Atlas I

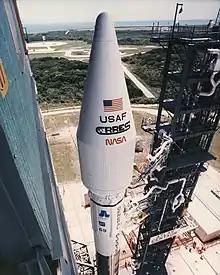
An Atlas I (serial number AC-69) on Pad 36B prior to launch of the CRRES satellite in 1990.

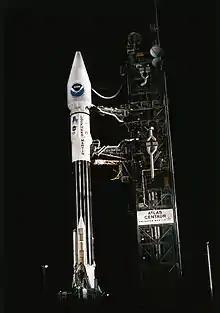
An Atlas I (serial number AC-77) on Pad 36B before the launch of the GOES-J weather satellite in 1995.

The first stage of the Atlas I was essentially a copy of the first stage of the Atlas G. It featured 2 LR-89-7 booster engines, one LR-105-7 sustainer engine, and 2 LR-101 vernier engines for roll control. The structure of the first stage consisted of stainless steel balloon tanks, much like earlier Atlas rockets. The sustainer and vernier engines were mounted onto this tank structure. The two booster engines, however, were mounted to their own cylindrical skirt structure attached to the bottom of the tanks. Each LR-89-7 had its own turbopump to feed propellants into the combustion chamber, but the two engines shared a single common gas generator. The complete sustainer and booster engine assembly was referred to as the MA-5.